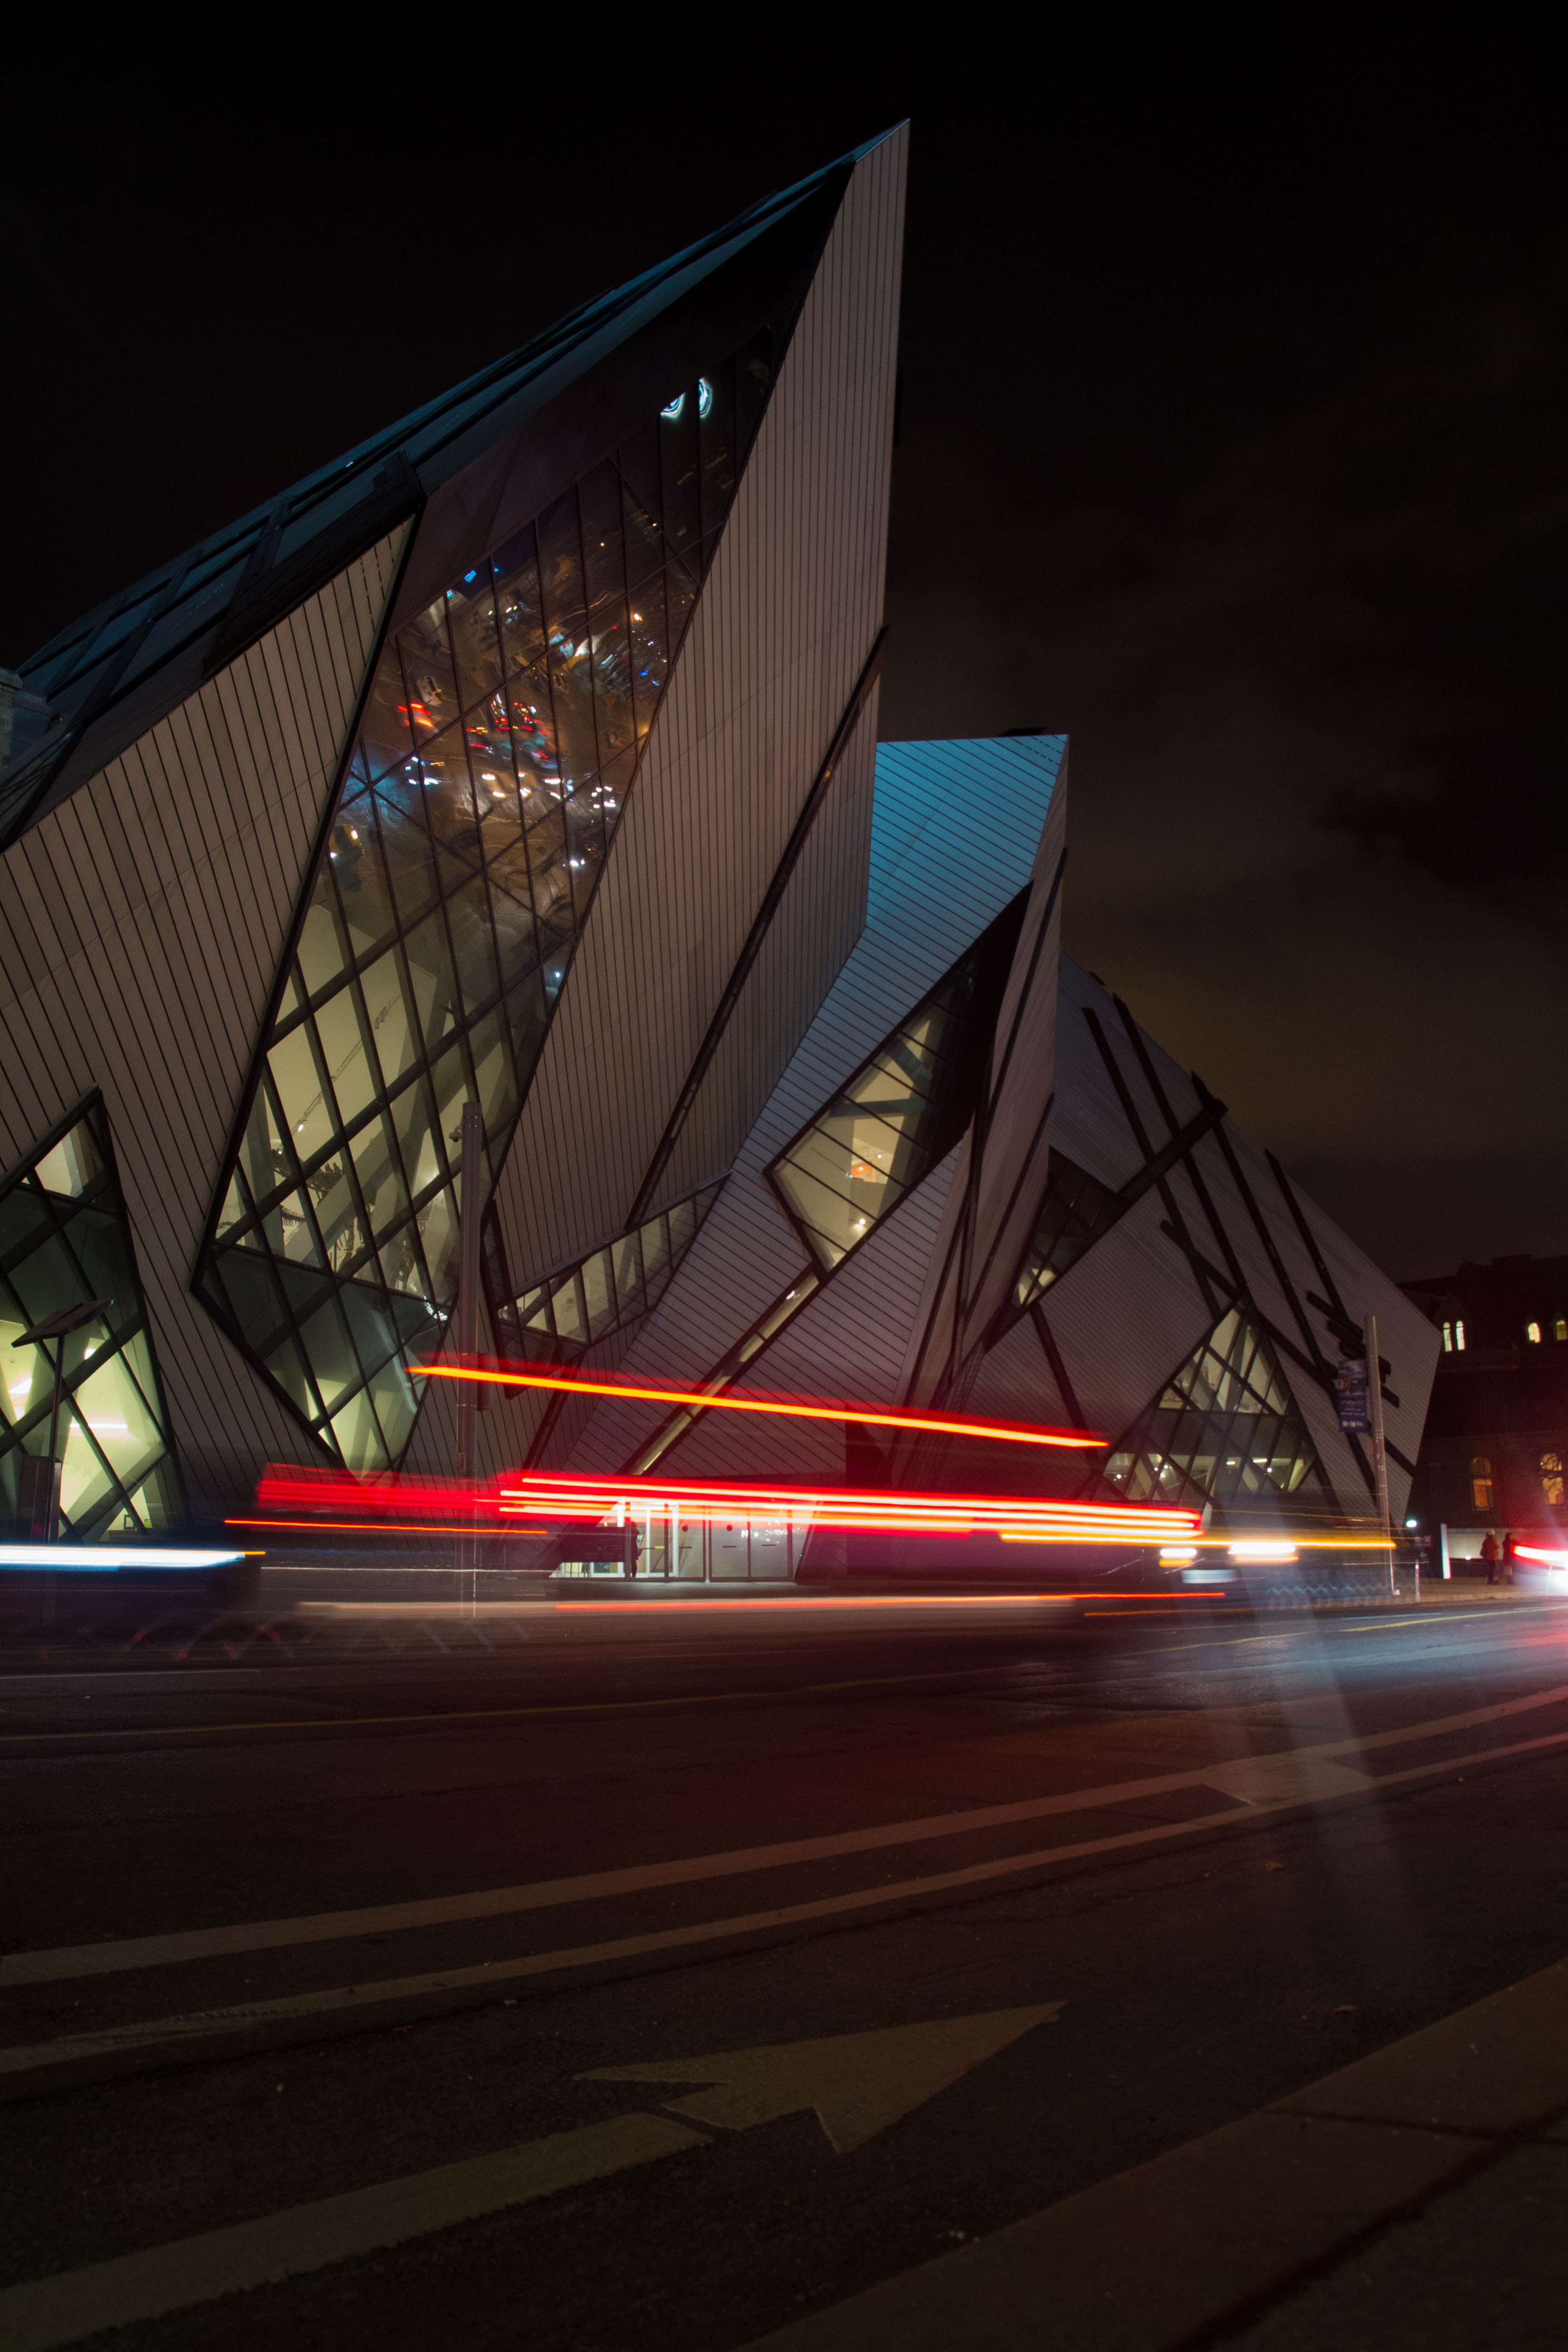
architecture, night, landmark, light, sky, lighting, design, house, opera house, building, city, tourist attraction, stadium, facade, metal, triangle